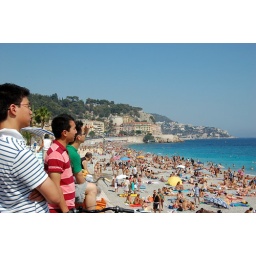
the boys take in the sights of Villefranche's beach